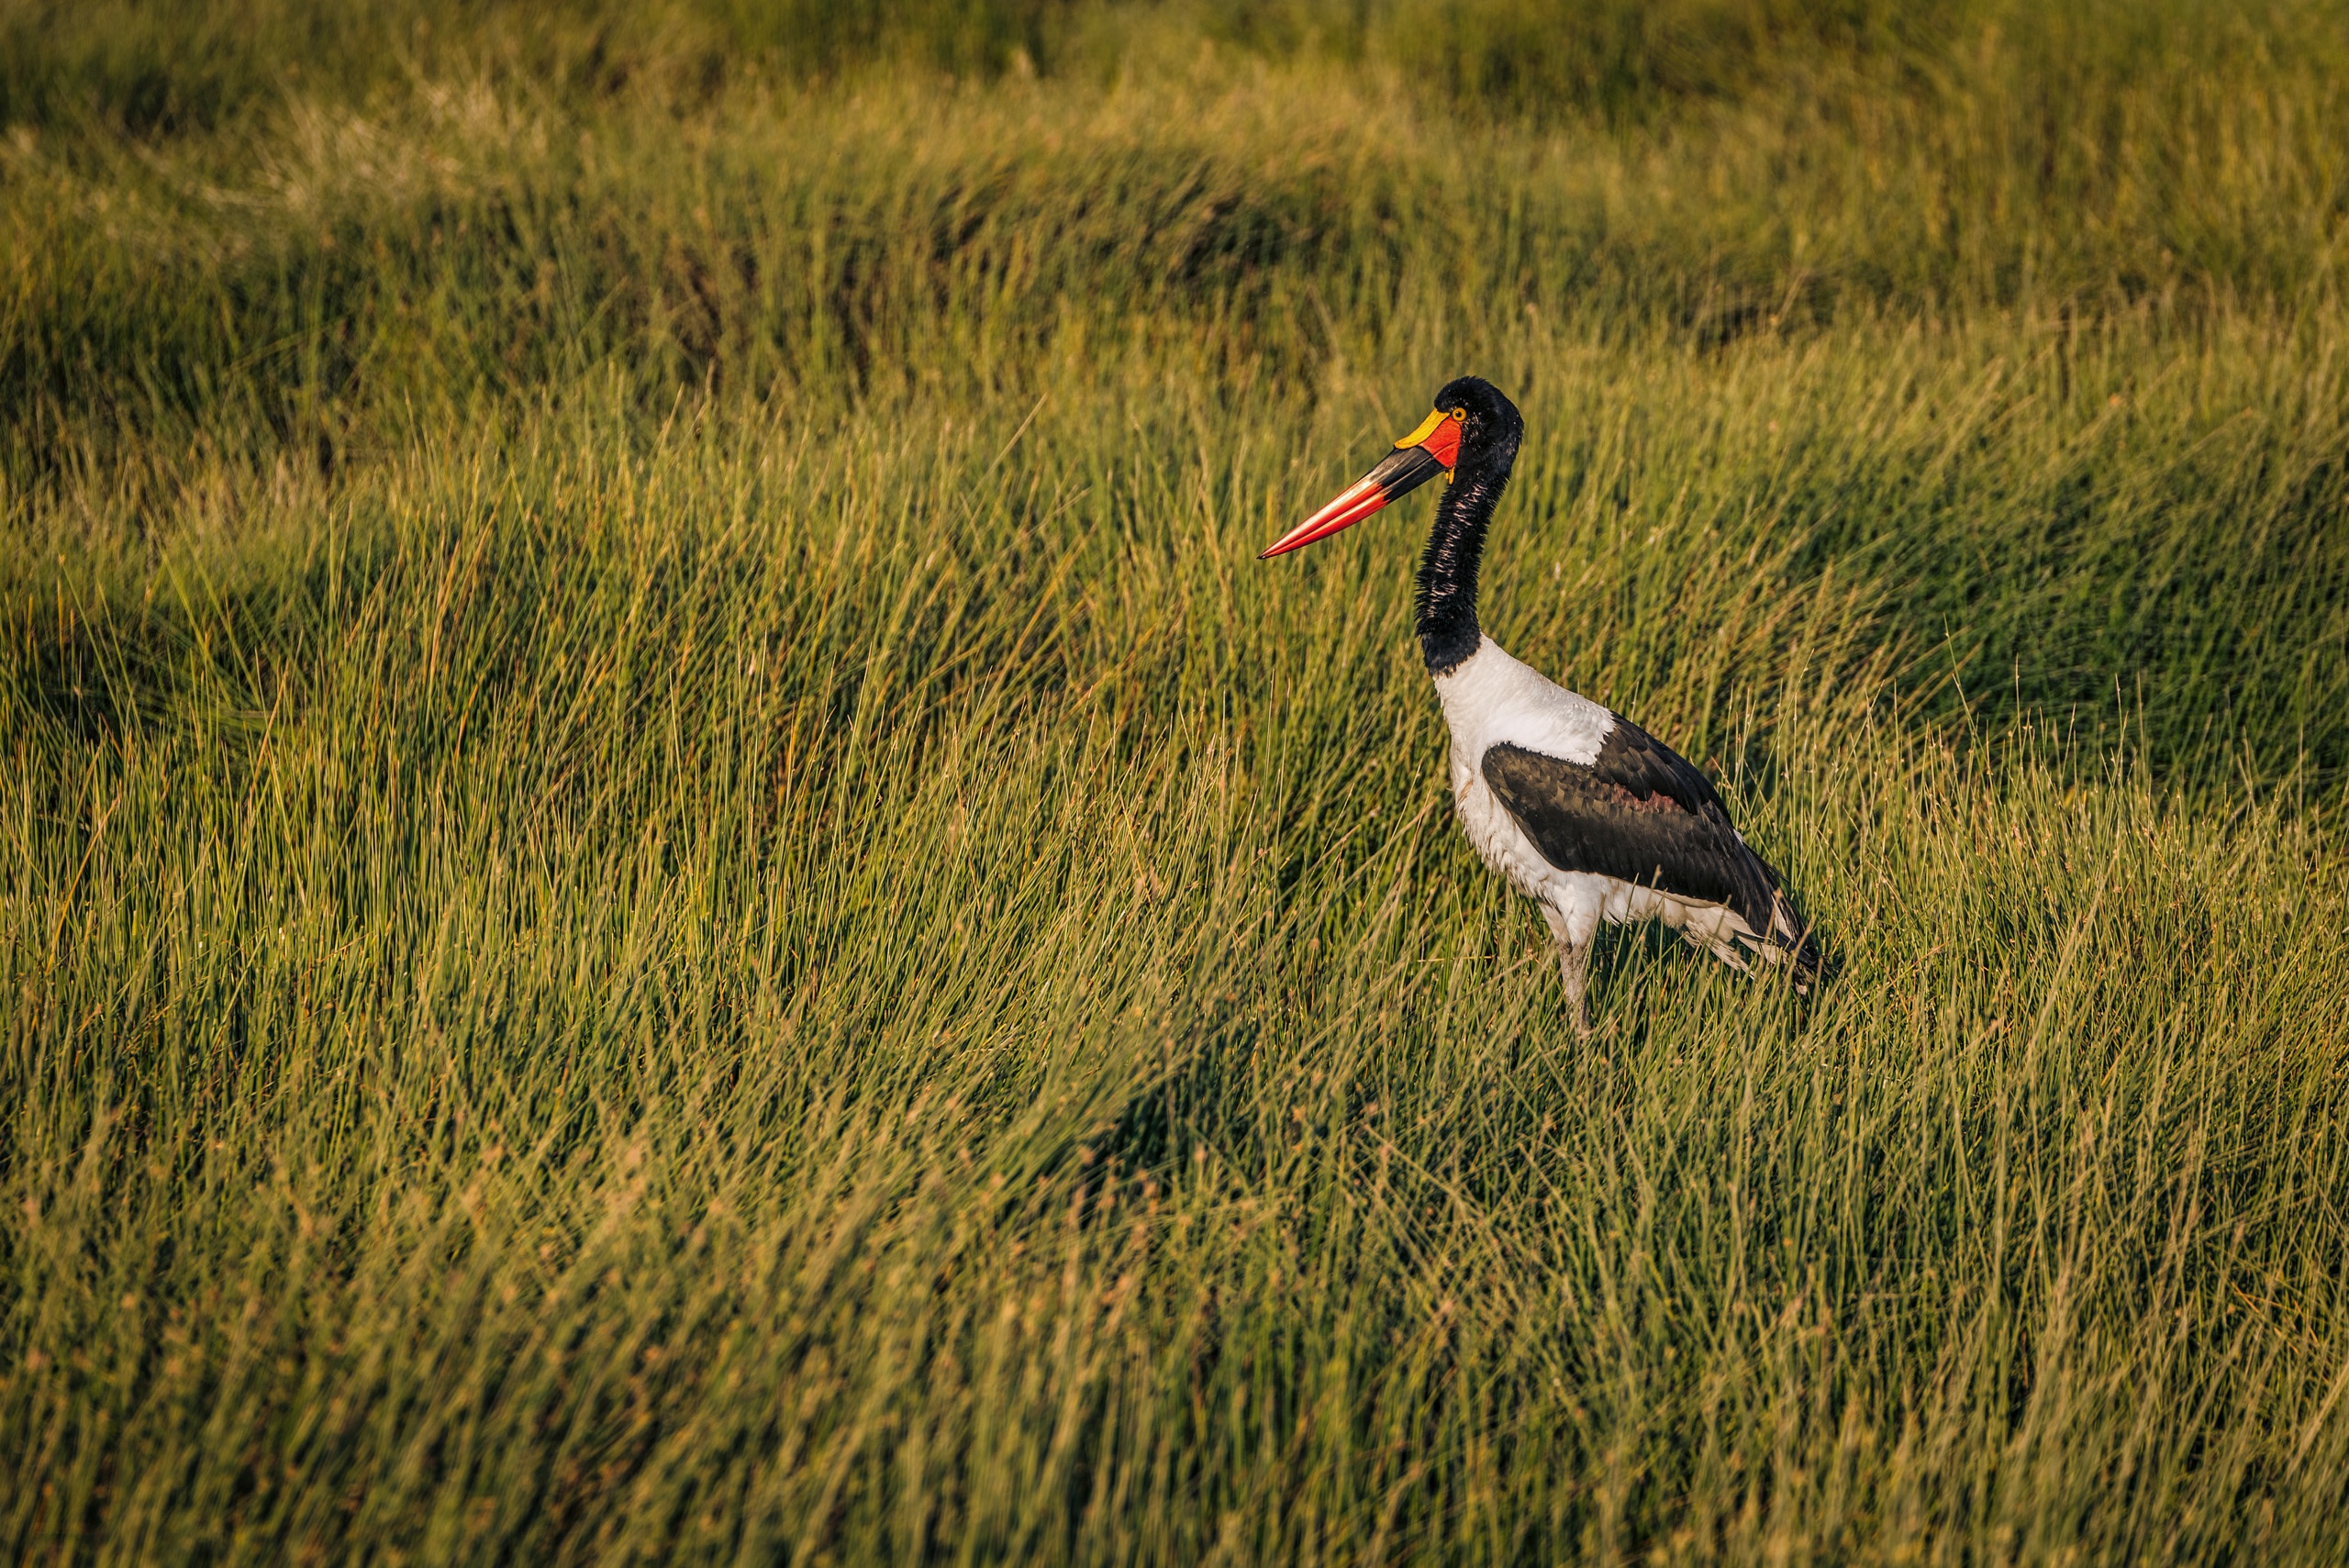
grass, marsh, bird, meadow, prairie, wildlife, fauna, stork, grassland, wetland, vertebrate, crane, habitat, ecosystem, white stork, ciconiiformes, crane like bird